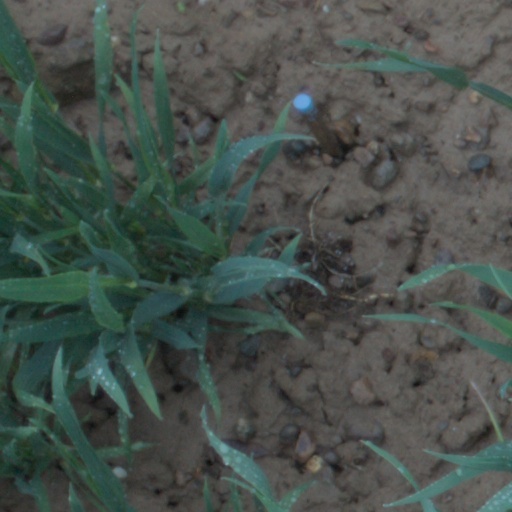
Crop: wheat